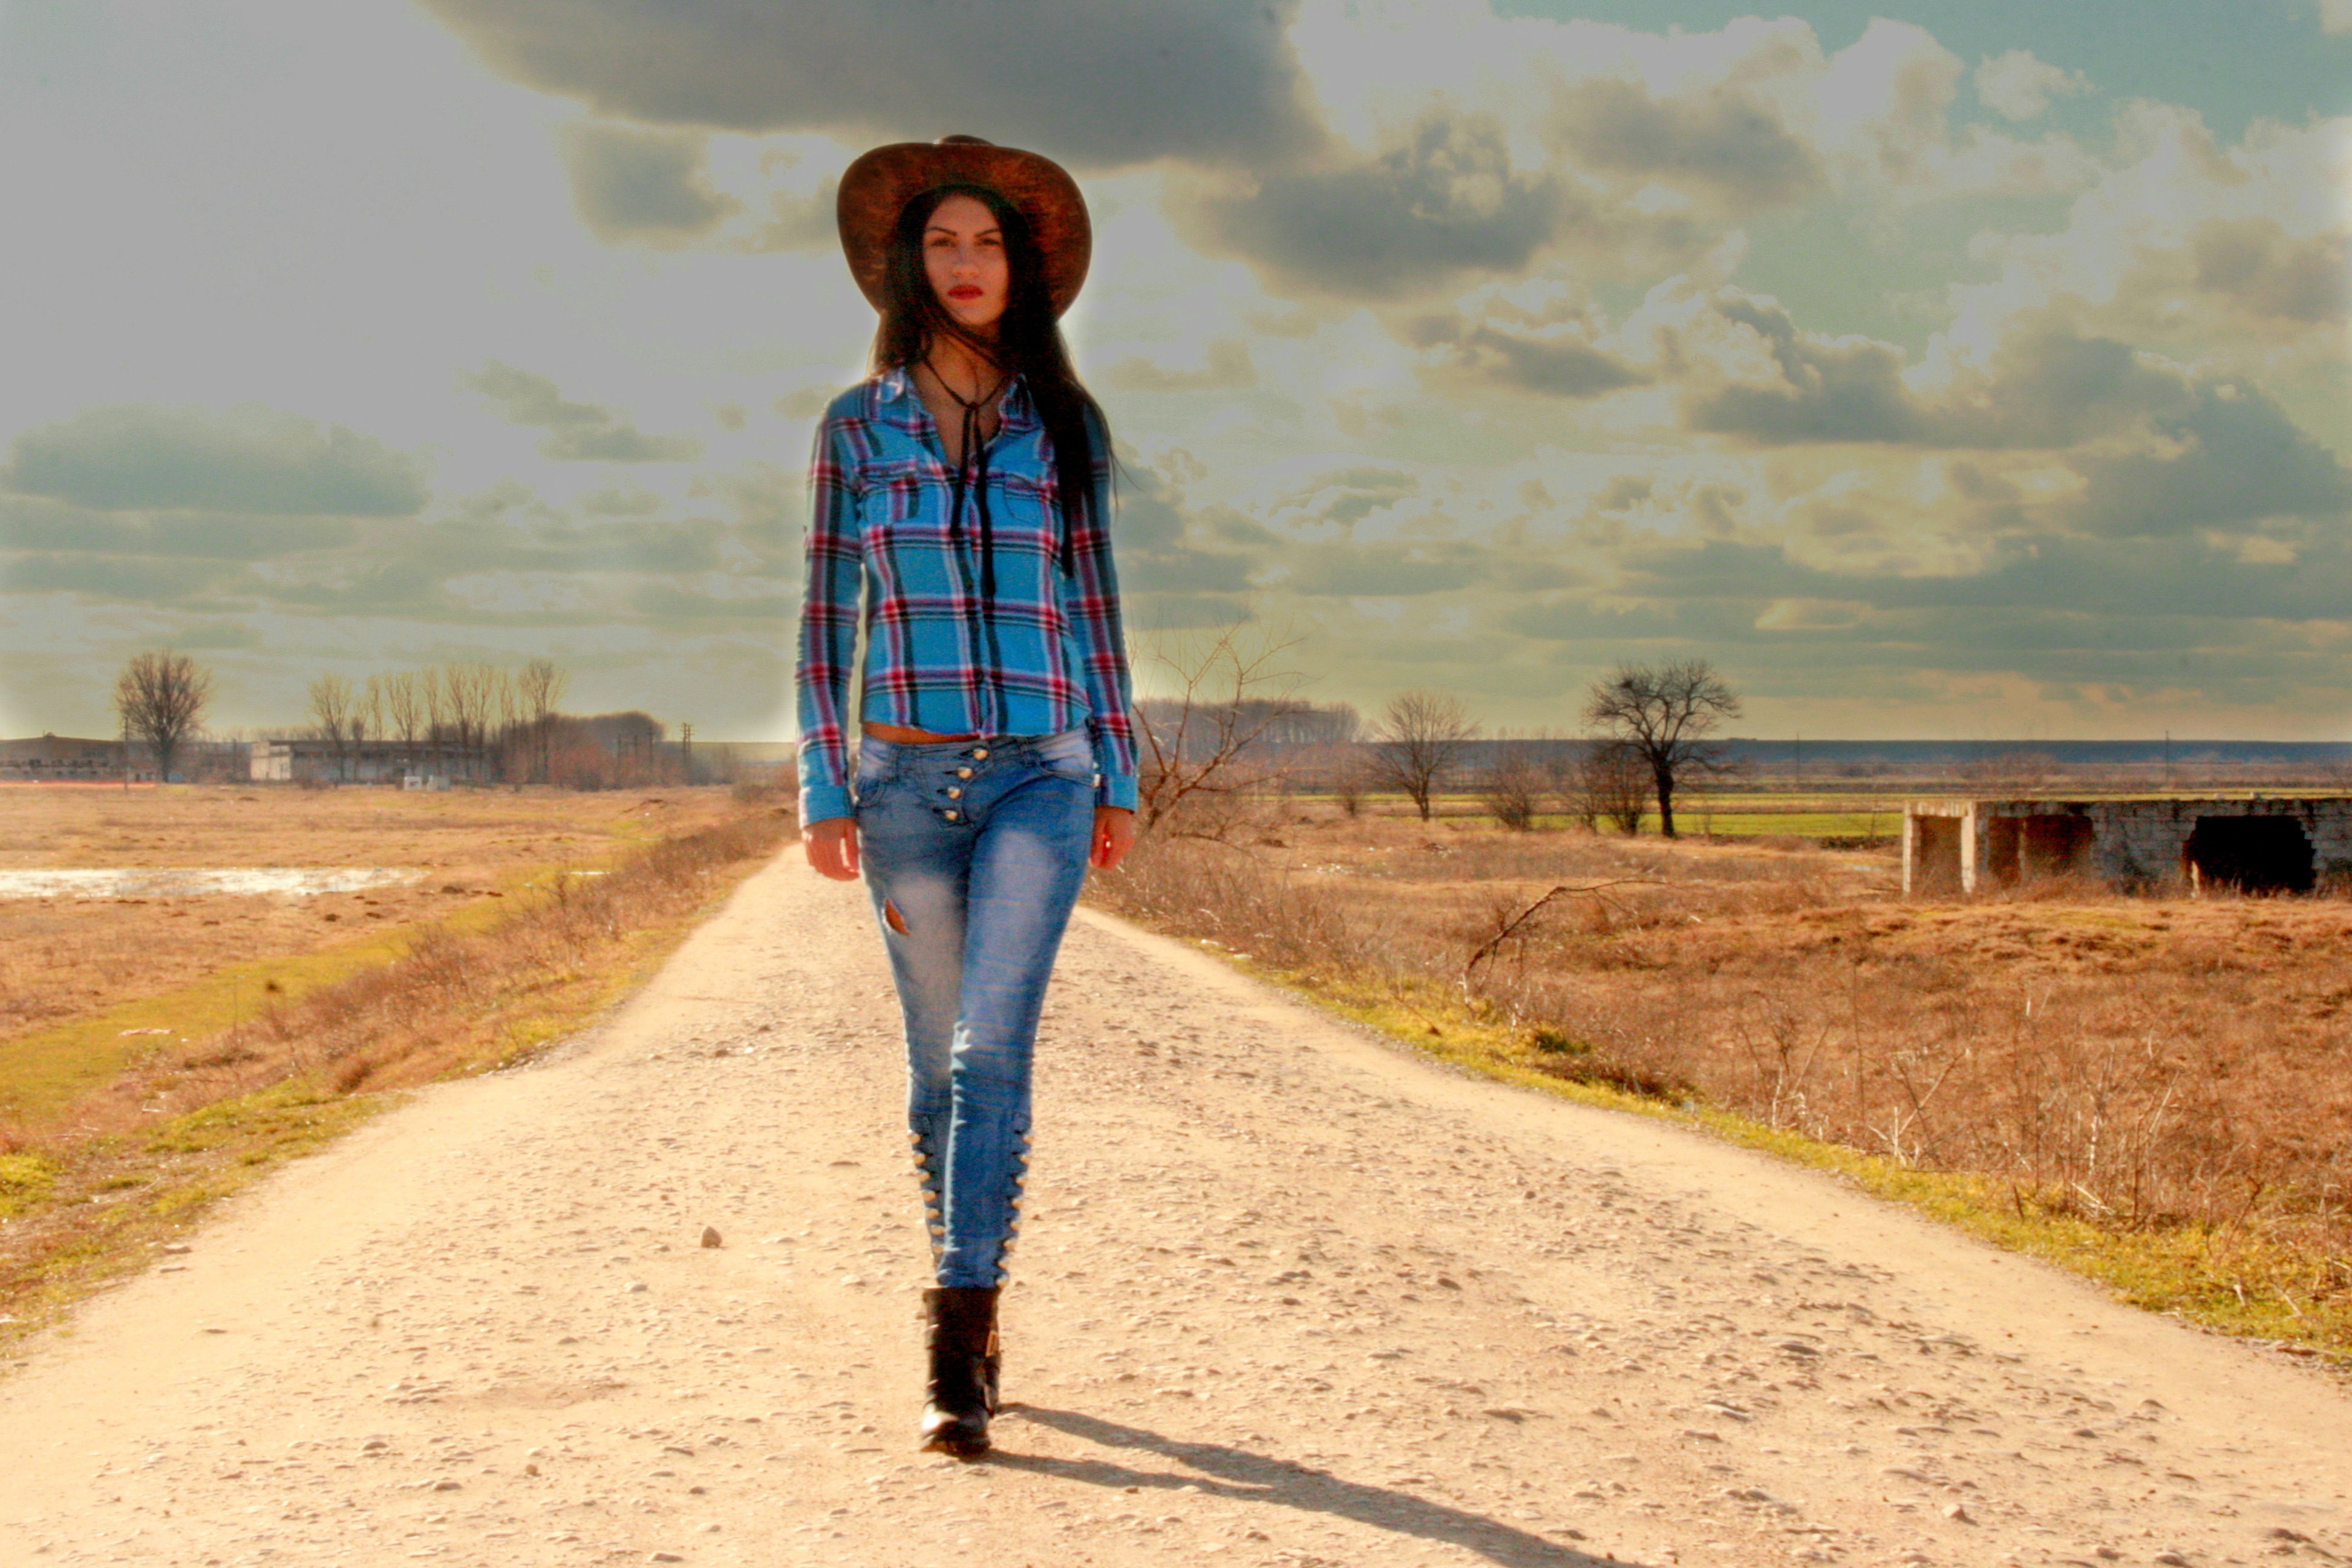
prairie, model, spring, fashion, blue, clothing, cowgirl, season, beauty, western, hats, photo shoot, wild west